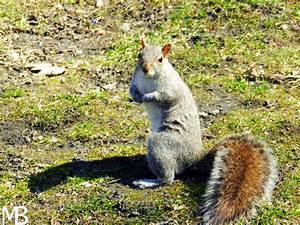
Label: squirrel